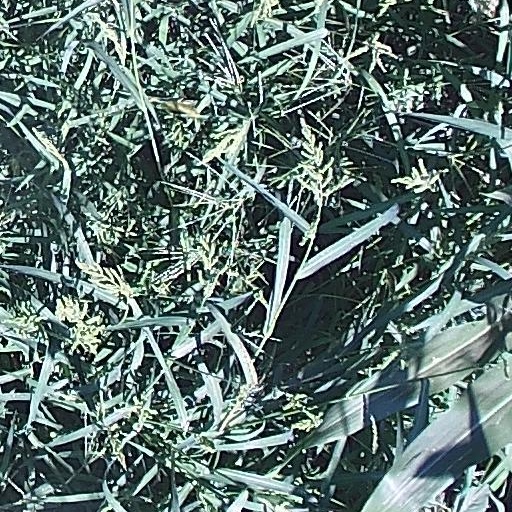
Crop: maize; corn